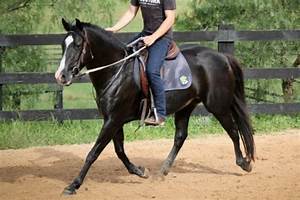
Label: horse